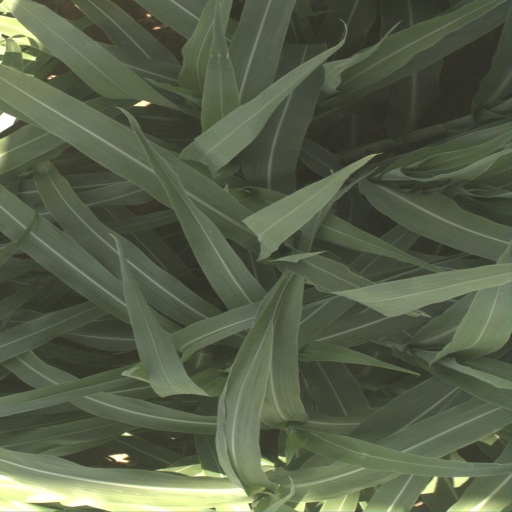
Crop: sorghum